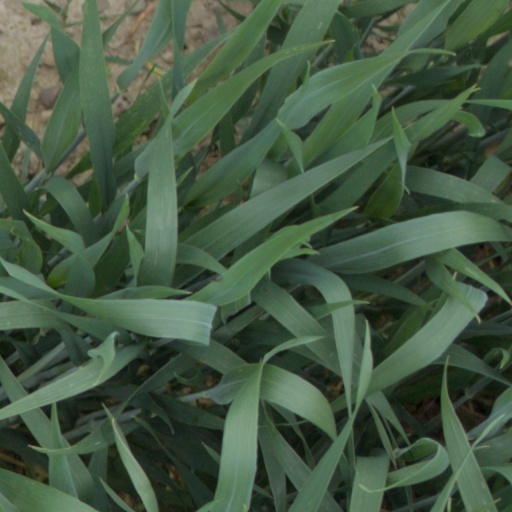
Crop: wheat